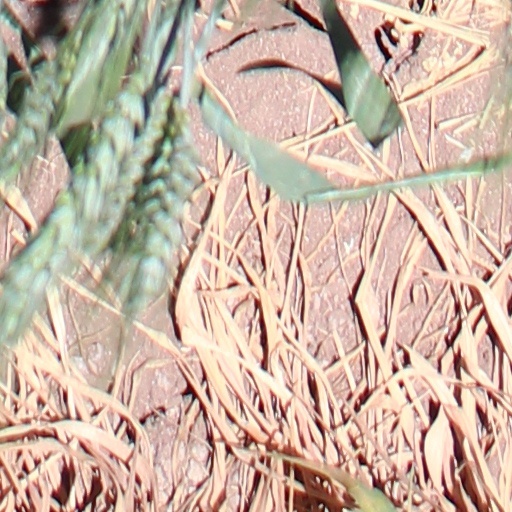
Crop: wheat